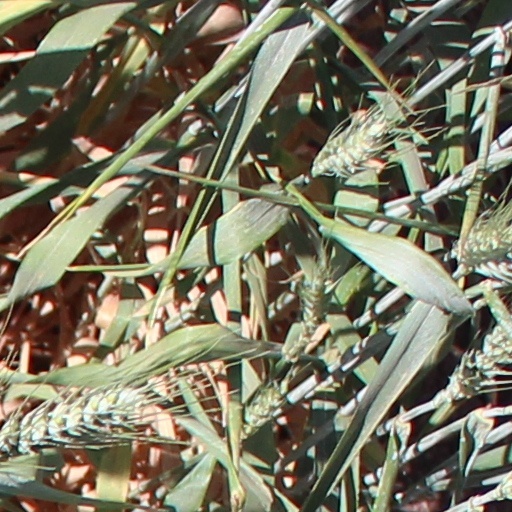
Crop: wheat